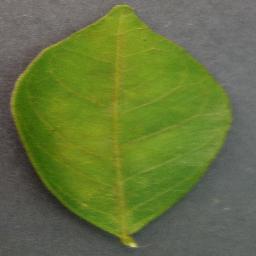
Label: Orange___Haunglongbing_(Citrus_greening)